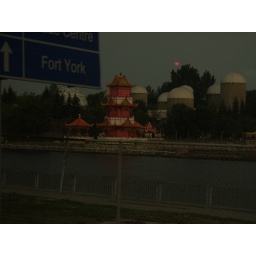
On the drive back into Toronto we spotted this...it was dark in the bus though